Bottled gas

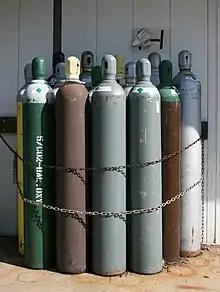
An assorted bundle of gas bottles at Duke University

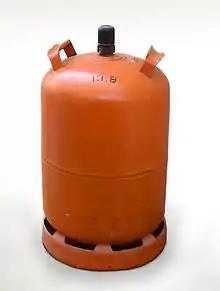
Butane gas cylinder

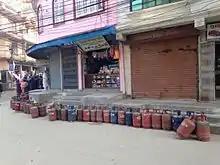
A line of liquefied petroleum gas cylinders on a street in Kathmandu

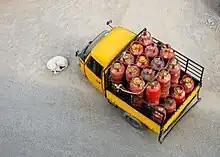
Delivery of liquefied petroleum gas cylinders in Hyderabad

Bottled gas is a term used for substances which are gaseous at standard temperature and pressure (STP) and have been compressed and stored in carbon steel, stainless steel, aluminum, or composite containers known as gas cylinders.